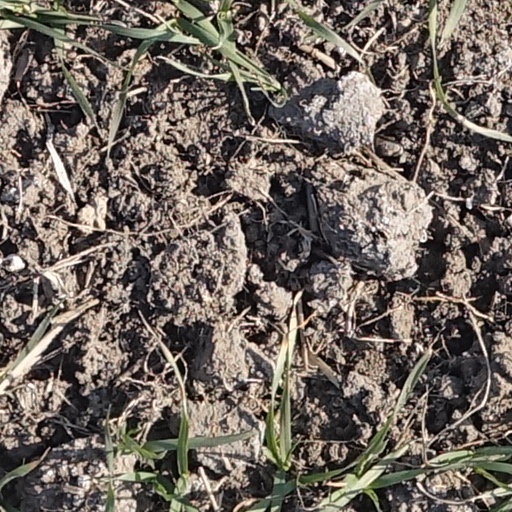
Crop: wheat